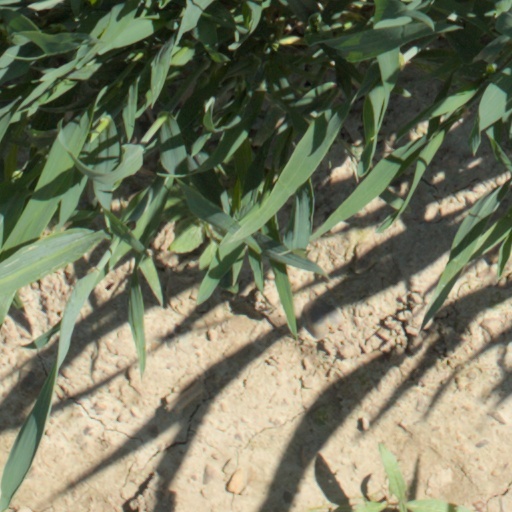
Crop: wheat